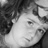
Emotion: sad